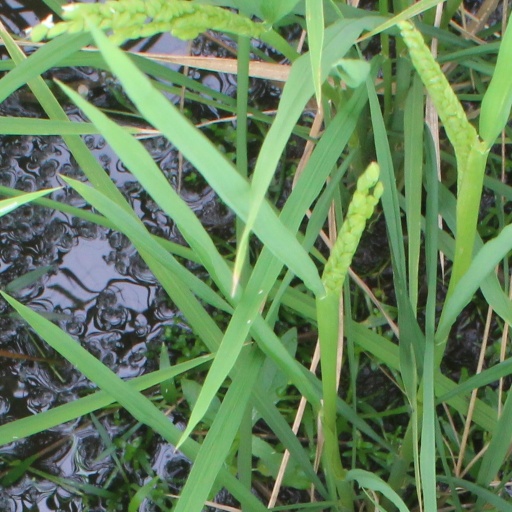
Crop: rice